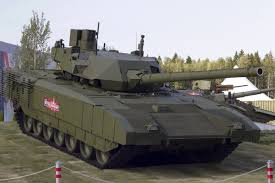
Label: T-14